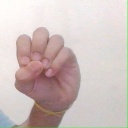
अक्षर: उ